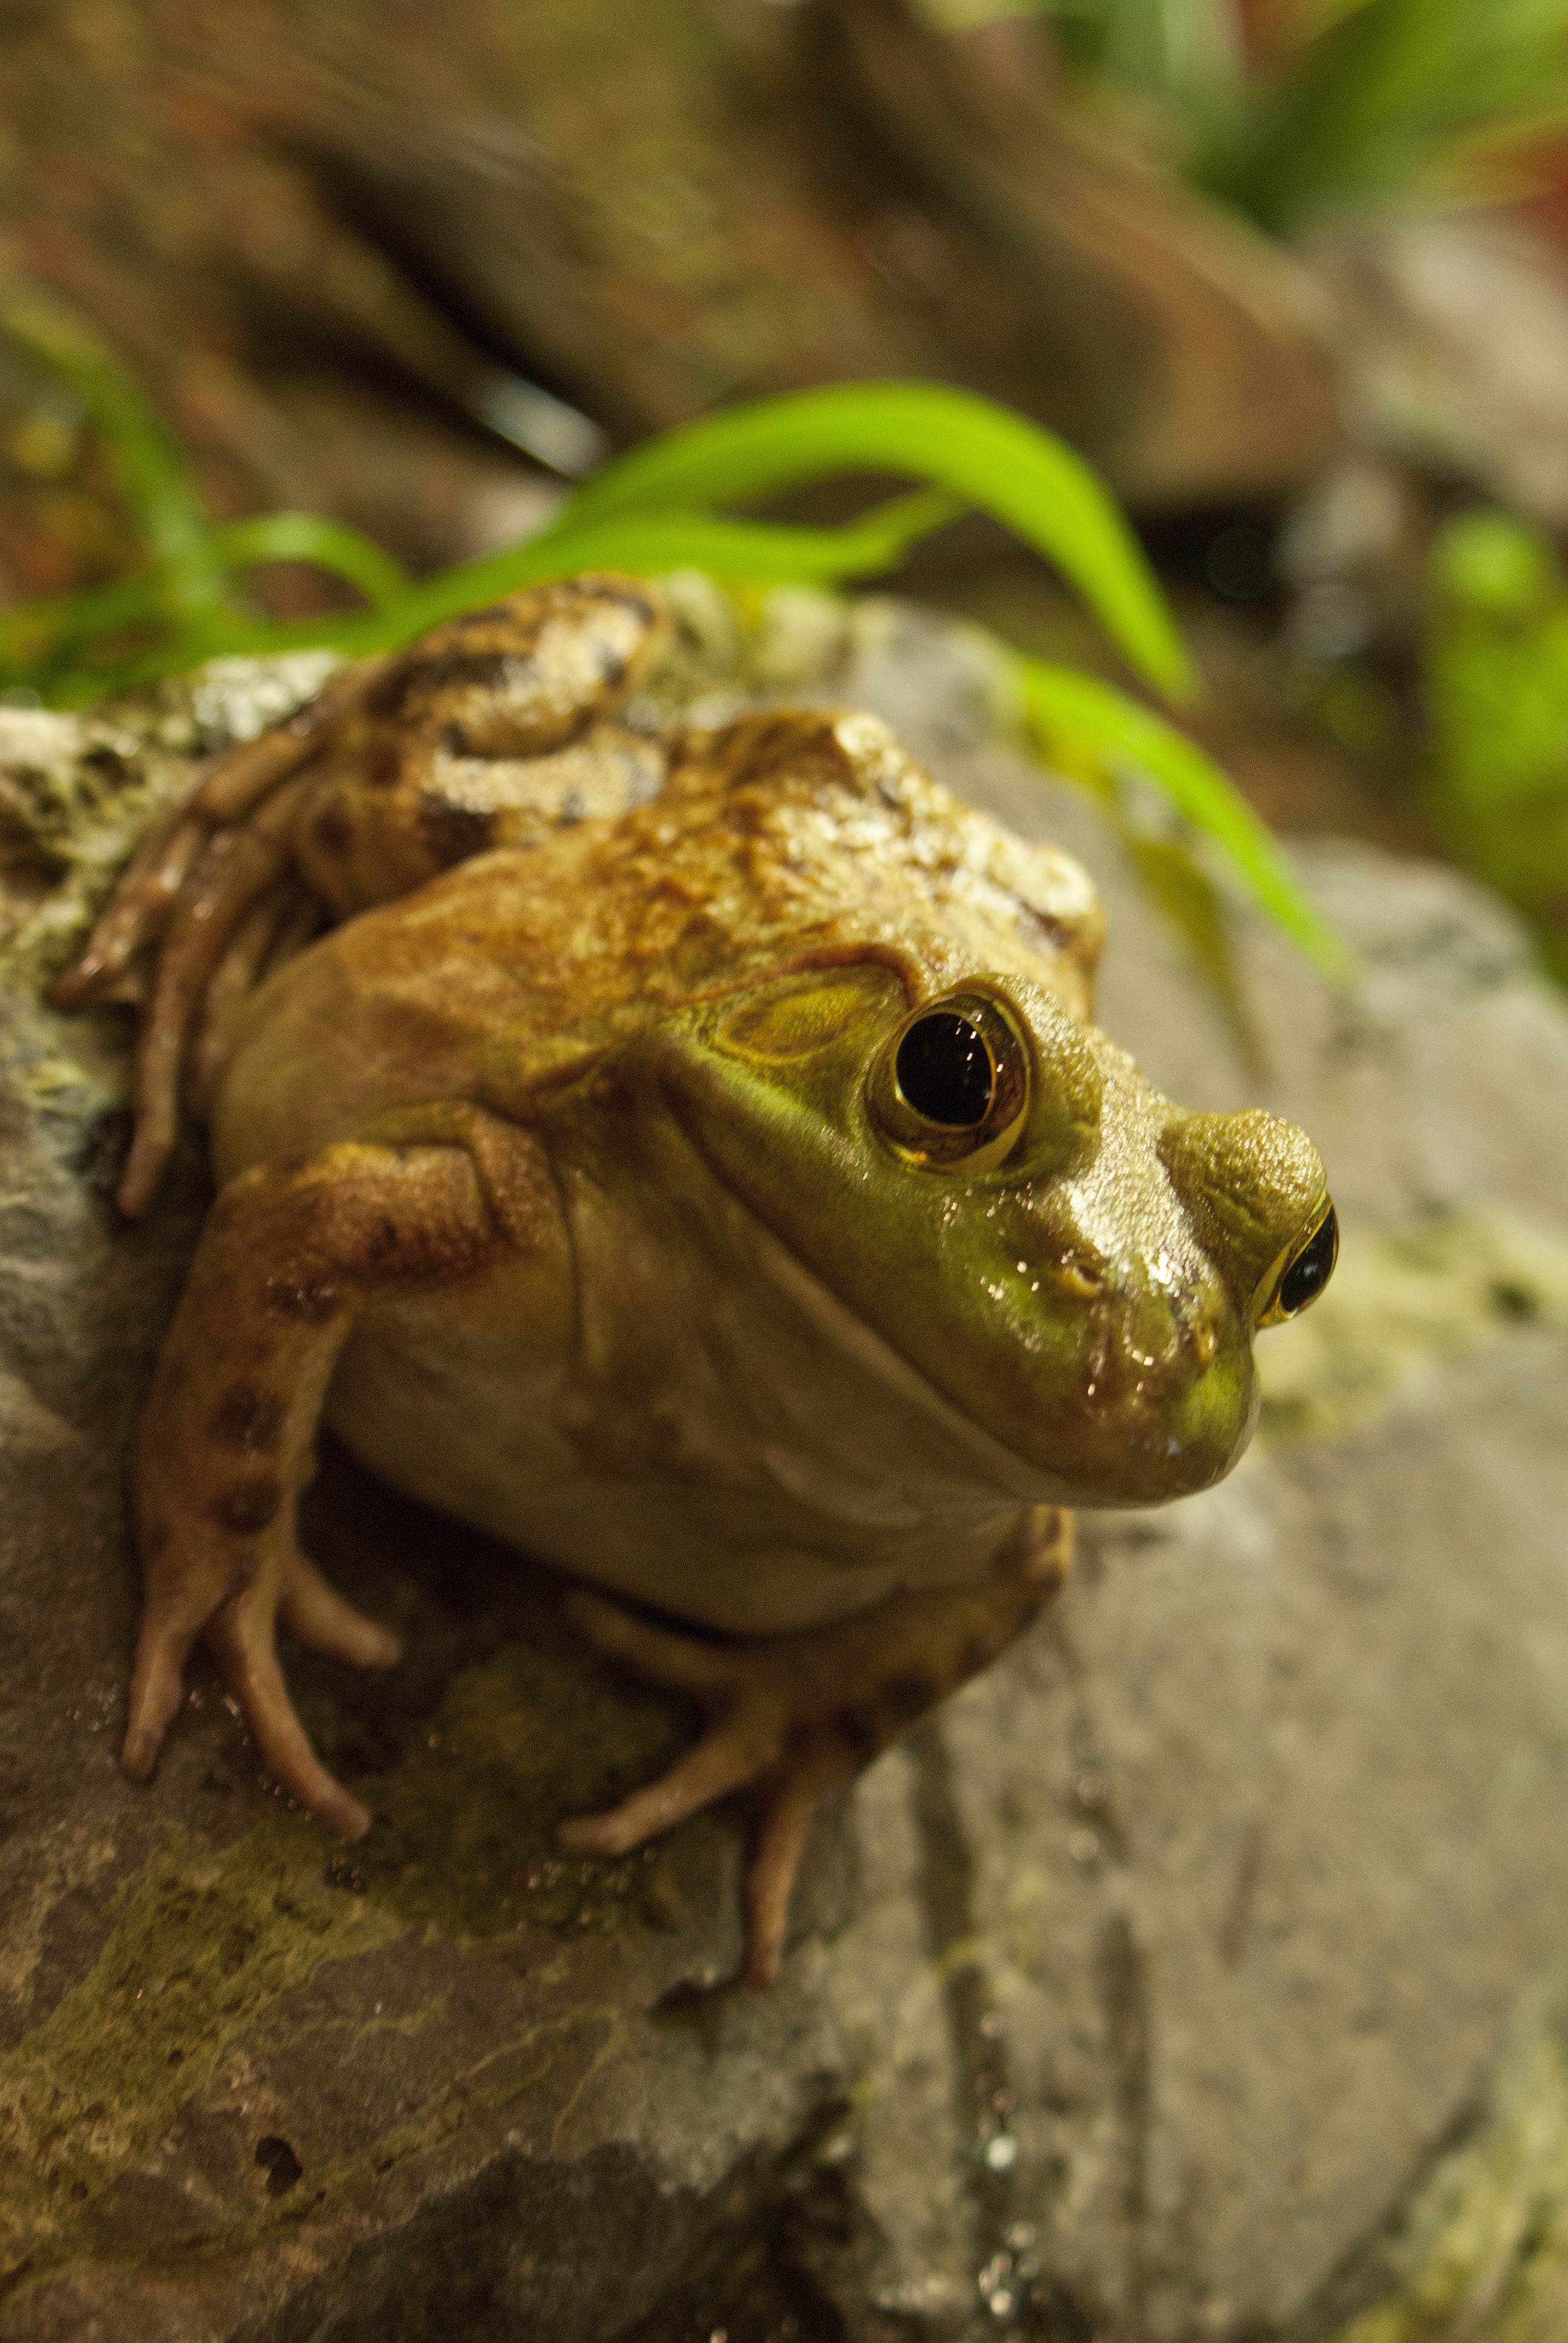
nature, animal, cute, wildlife, wild, pet, green, frog, toad, reptile, amphibian, fauna, fat, funny, character, lithobates, macro photography, organism, croaking, bullfrog, ranidae, terrestrial animal, fat frog